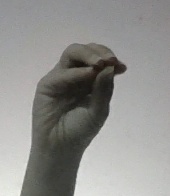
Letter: ha